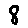
Label: 8